St Mary the Virgin's Church, Weston-on-Trent

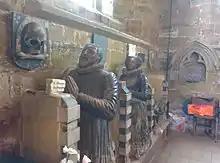
The Richard Sale family monument

The parish bier and the chest are dated 1653 and 1662 respectively. It was restored between 1876 and 1877 by Jolley and Evans of Nottingham. The walls had the plaster scraped from them, and the chancel was laid with encaustic tiles. It was fitted with new open oak seating. The contractor was Bullock and Barton of Melbourne. The church reopened on 30 July 1877